Corruption in Venezuela

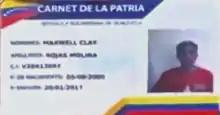
Venezuelans required government issued "Carnet de la Patria (Homeland Card)" cards to receive CLAP food.

In 2003, General Marcos Ferreira, head of Venezuela's Department of Immigration and Foreigners (DIEX) from 2002 (departing after having supported the failed coup against Chavez), stated that Ramón Rodríguez Chacín asked him to allow militants from Colombia, Hezbollah and Al Qaeda to cross borders into Venezuela and that in a three-year timeframe, 2,520 Colombians and 279 "Syrians" became citizens of Venezuela.